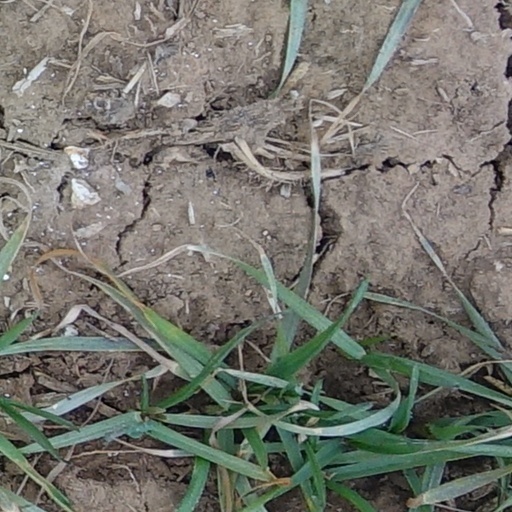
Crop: wheat